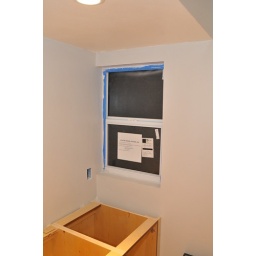
Day 22. Got all the detail work done on the niches and glass tile accent installed. Painted around the window too.